Nathan Handwerker

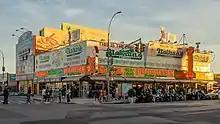
Nathan's Famous in 2019

Handwerker was born in Galicia, a former kingdom and constituent part of the Austro-Hungarian Empire in the partitioned Poland under the Austrian rule that roughly spanned the contemporary Poland-Ukraine border. One of 13 children of a poor Jewish shoemaker, he immigrated to the United States in 1912. Handwerker found work as a delivery boy and later obtained a job slicing bread rolls at Feltman's German Gardens, a restaurant in Coney Island, Brooklyn. The restaurant sold franks (hot dogs) for 10 cents each.